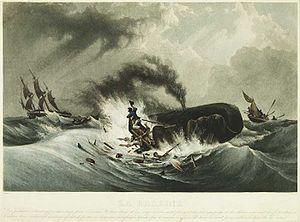
La Baleine